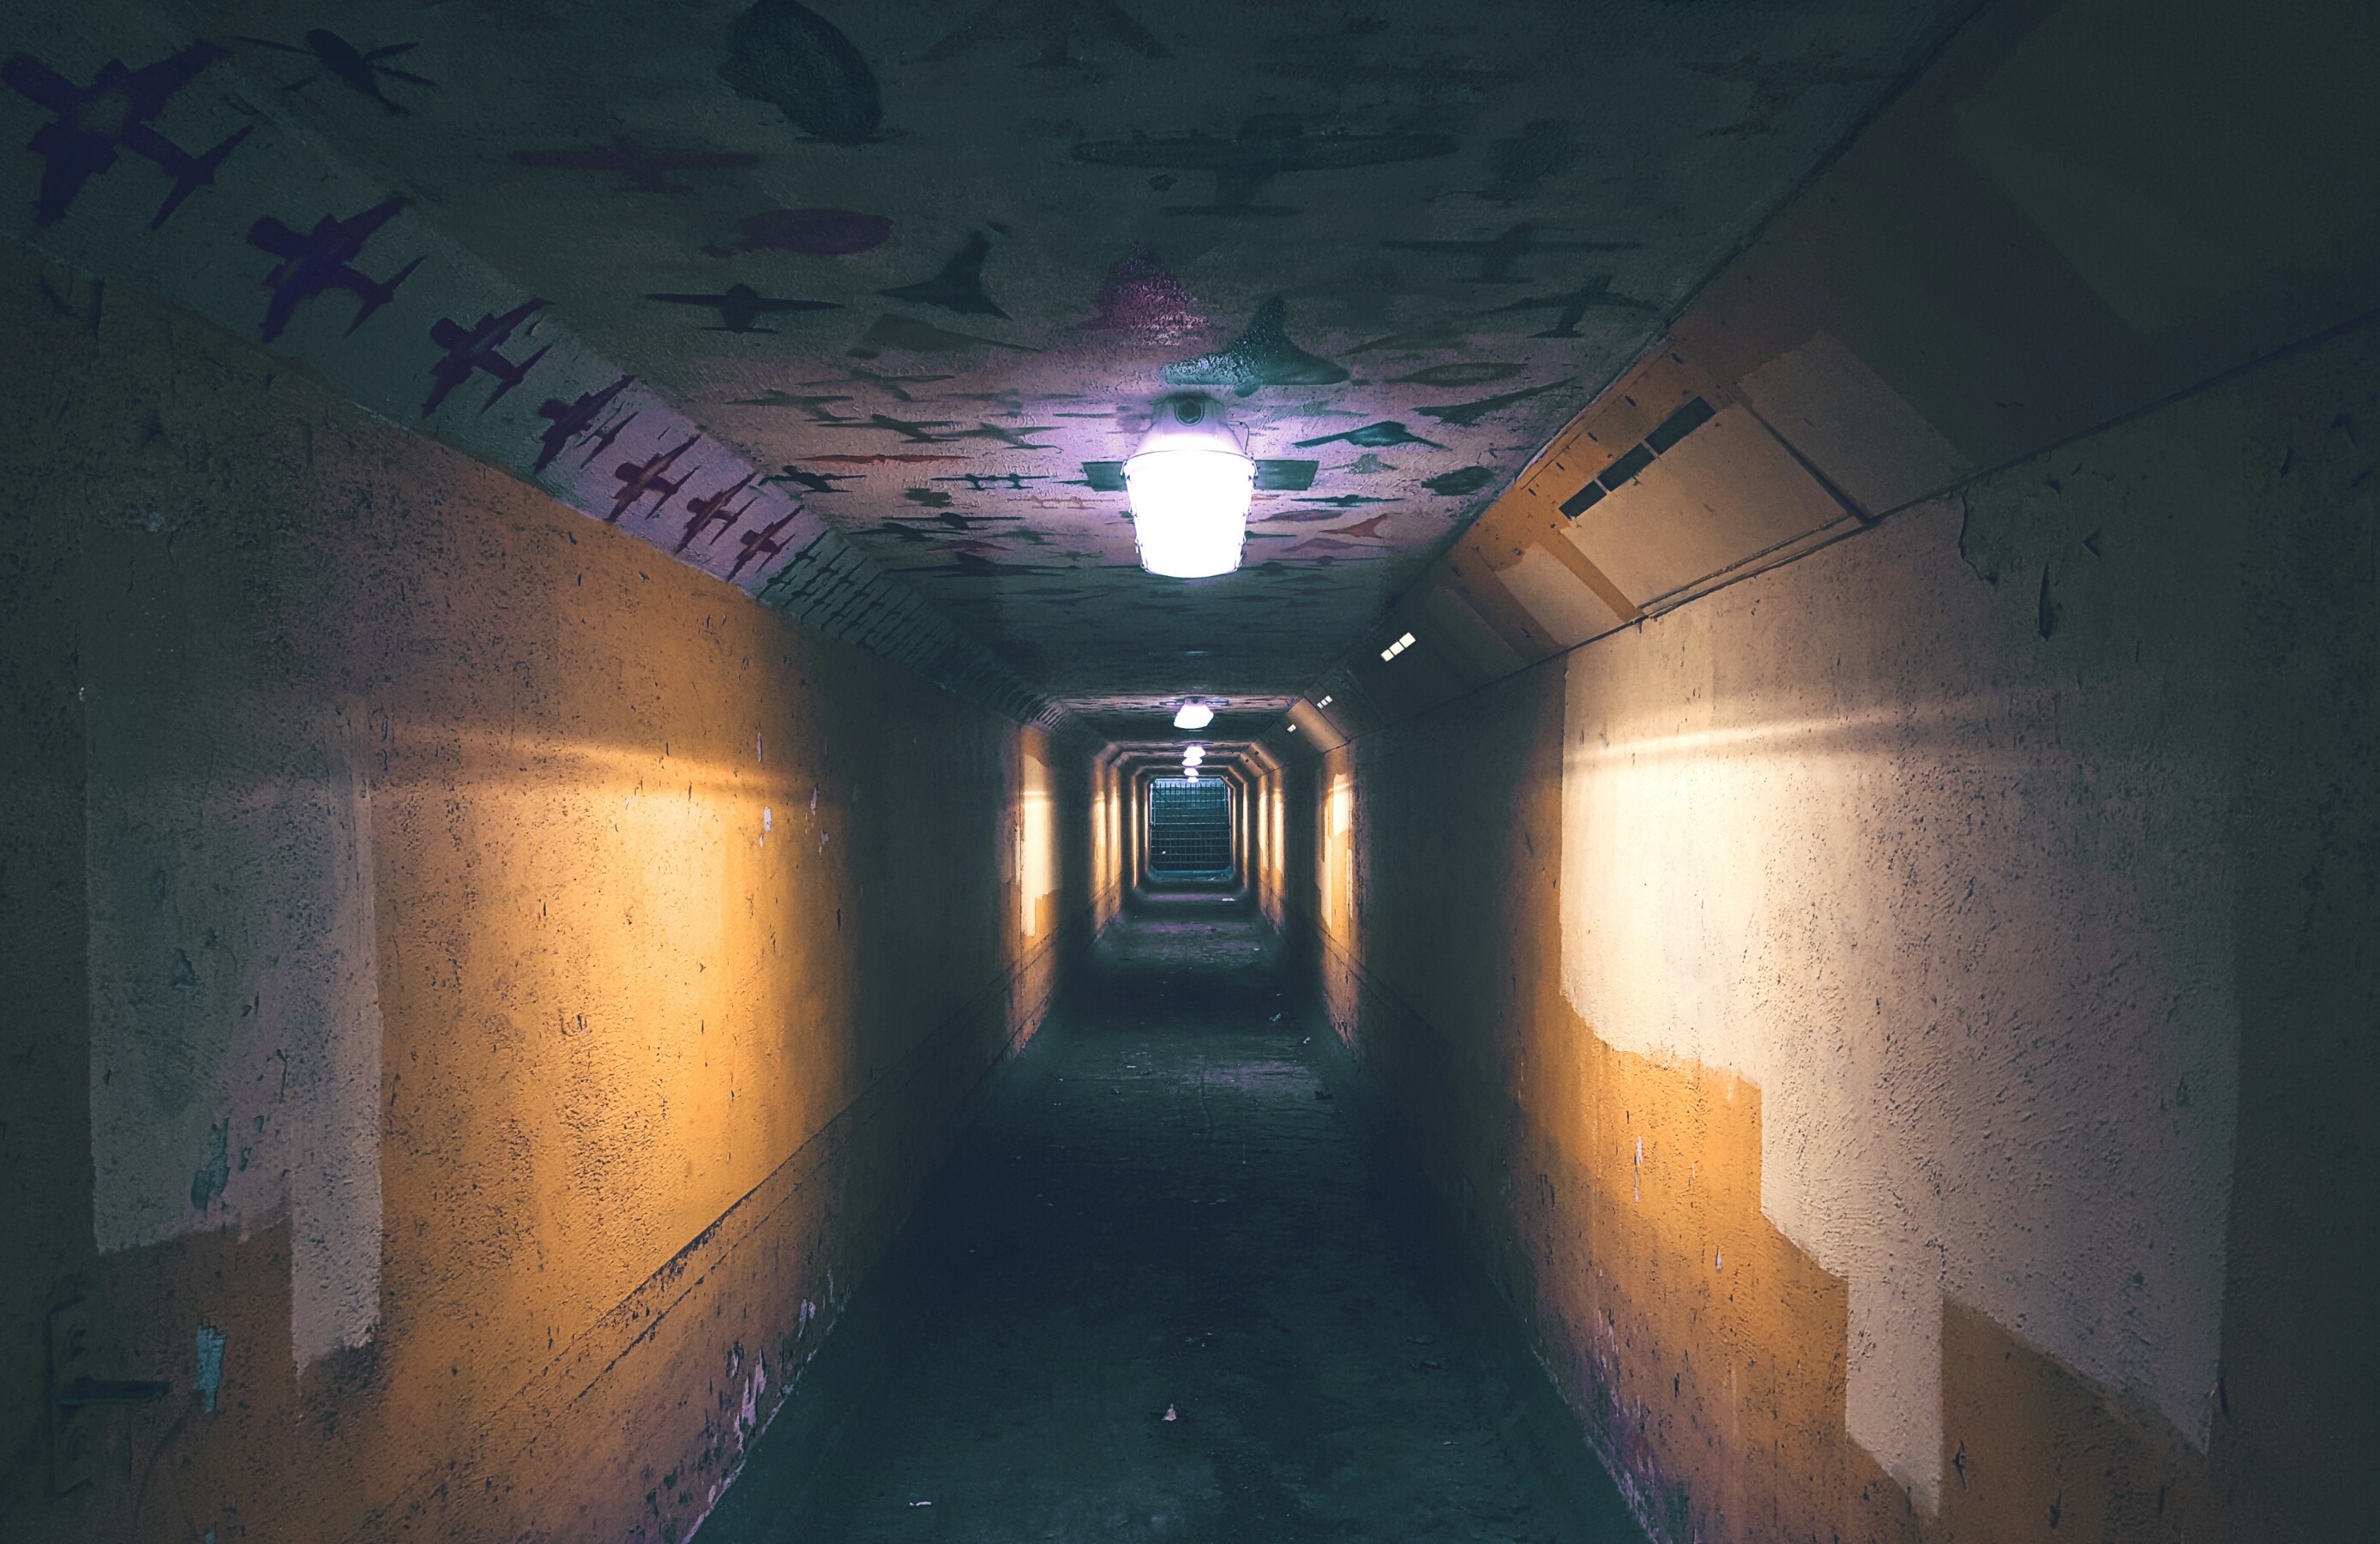
light, night, tunnel, subway, reflection, darkness, blue, infrastructure, snapshot